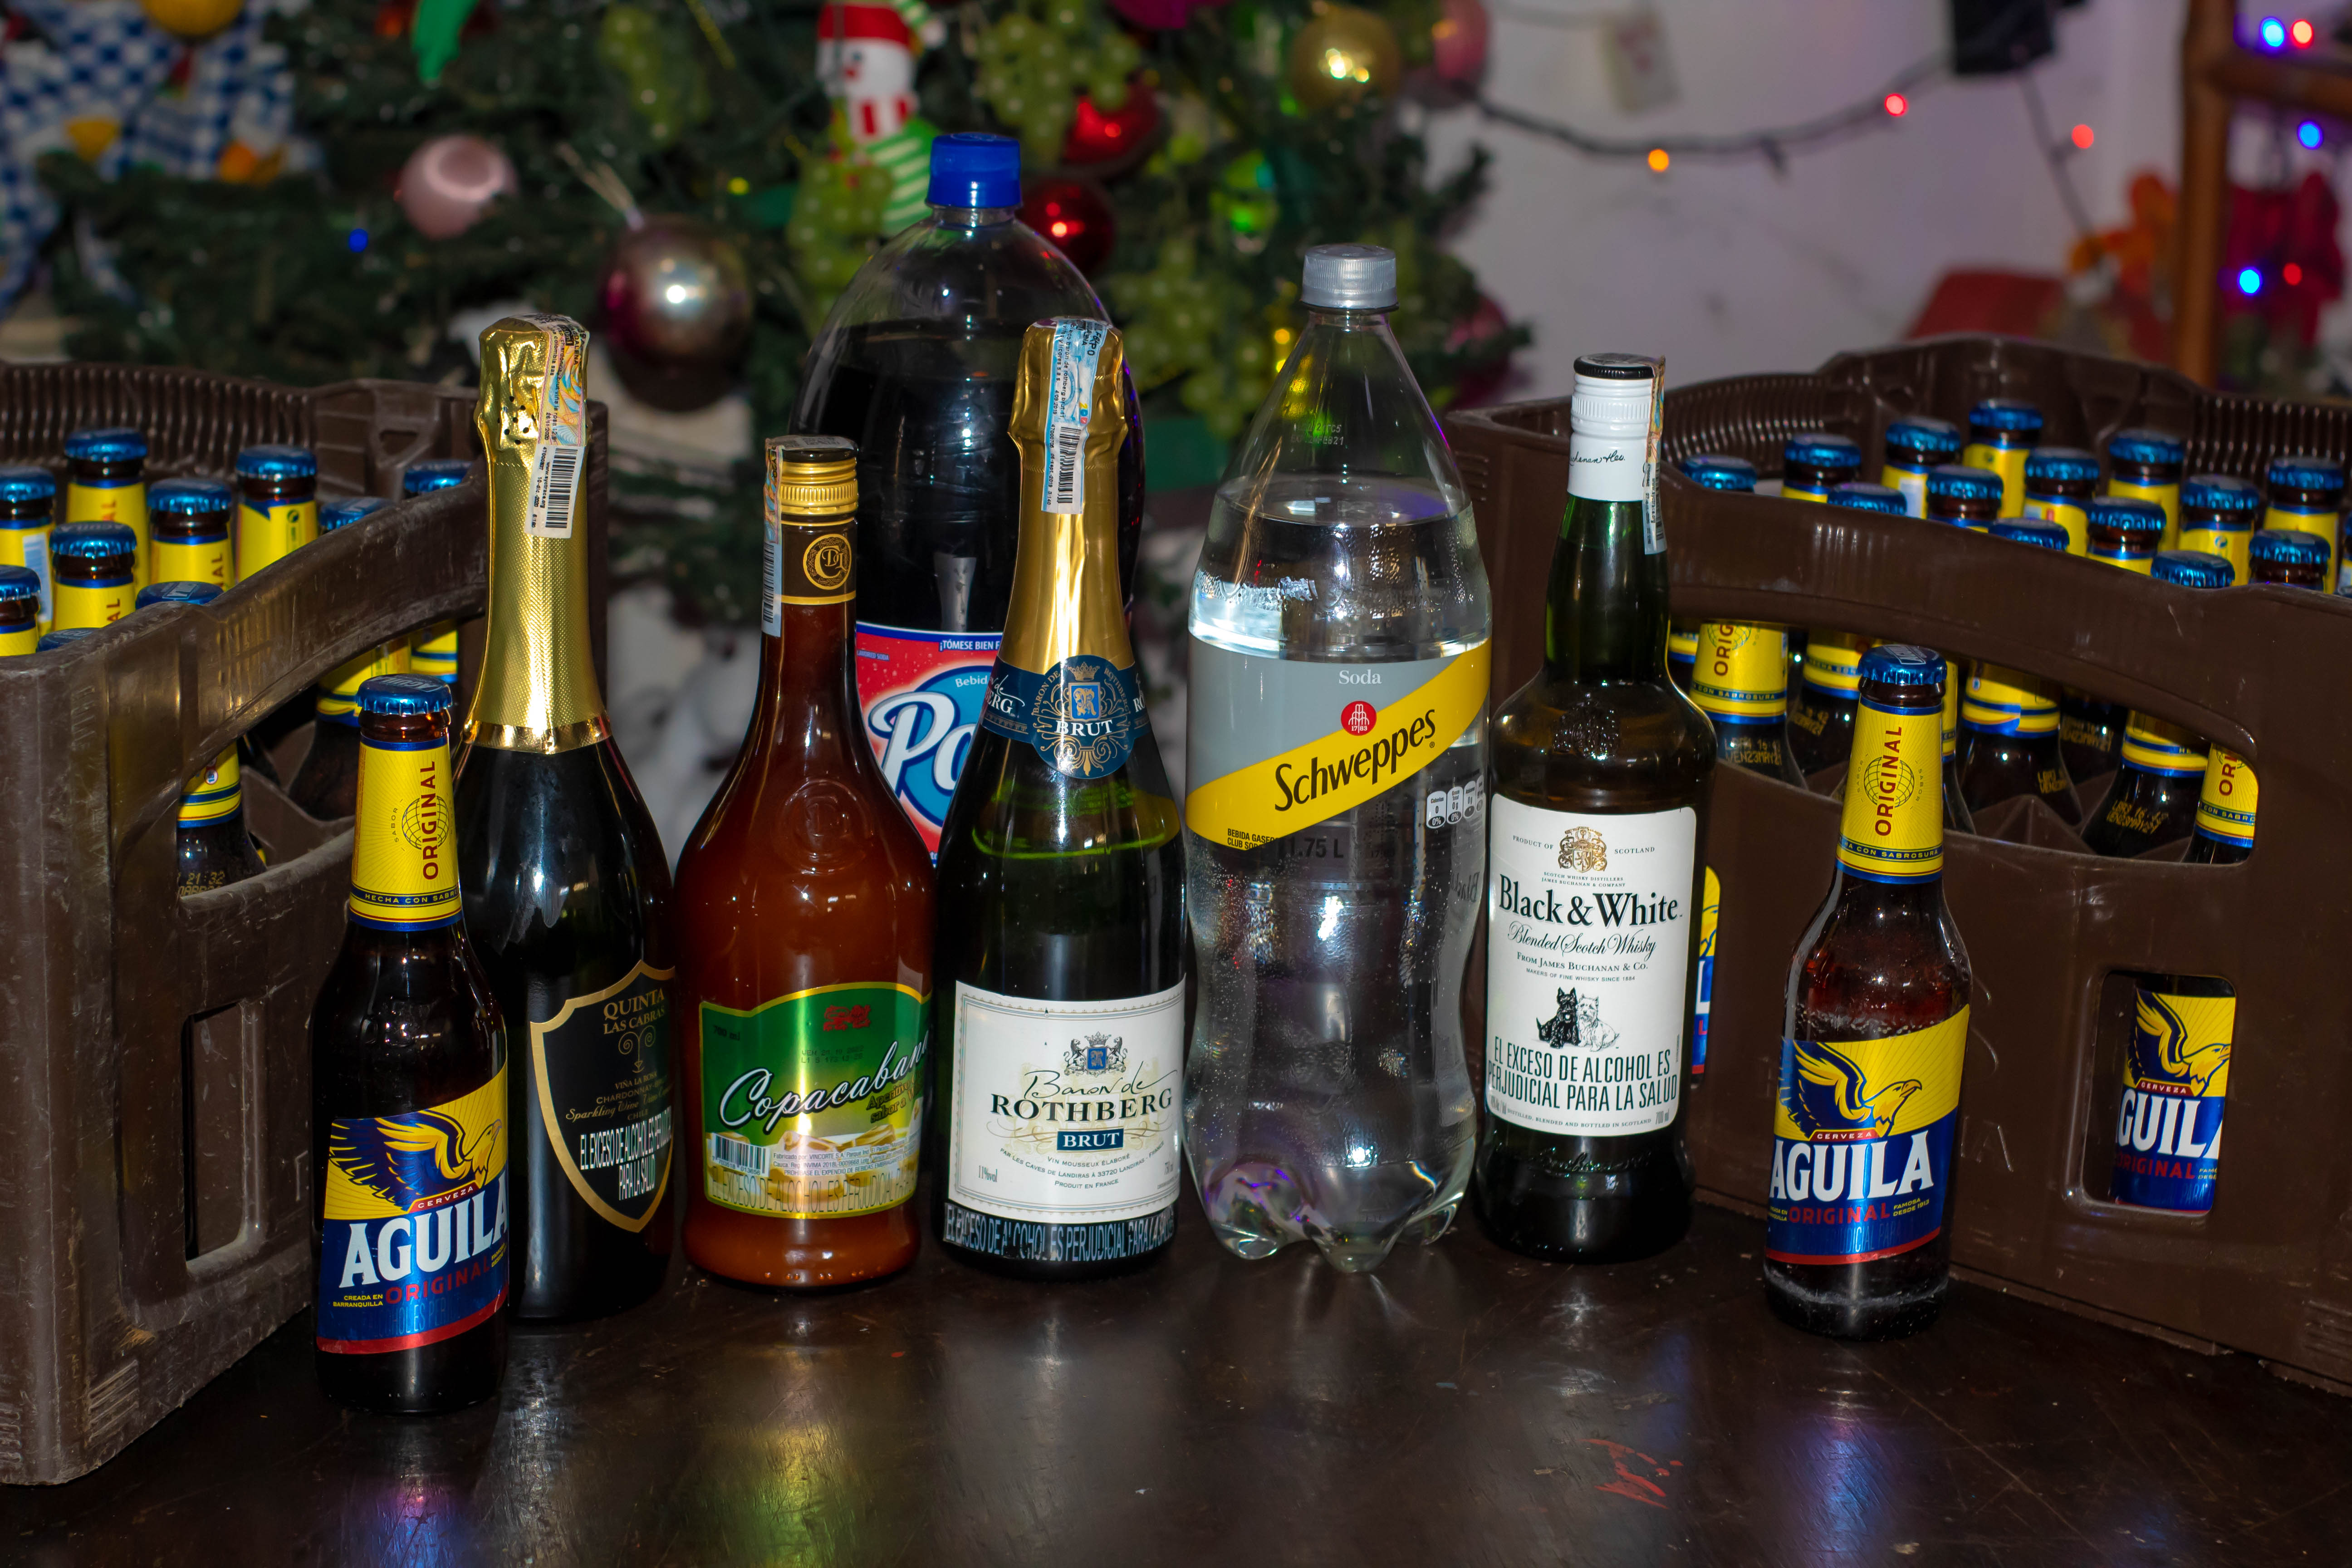
food, bottle, alcohol, glass bottle, liquid, bottle cap, drink, alcoholic beverage, logo, beer bottle, drinkware, label, distilled beverage, home accessories, beer, packaging and labeling, barware, brand, collection, Drinking establishment, solution, liqueur, Ice beer, pub, sticker, Solvent, bar